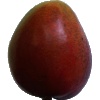
Label: red_mango